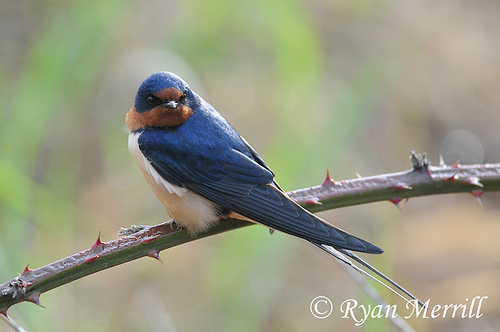
a blue bird with a orange neck and a white belly and a black eyering
this colorful bird contains a blue head, nape back, wings and tail, a red face, and a white throat , belly and tarsus.
tiny bird mainly blue with a white belly and orange neck. the tail is blue with some white.
a small bird with blue wings and a rusty orange throat, and a white belly.
a stout looking bird with blue feathers, a white chest, and orange facial markings.
this particular bird has a white belly and breasts and blue secondariesa small, colorful blue bird with long, pointed wings and tail, buff belly, dark bill and eyes, and a reddish-brown throat and crown.
a dark blue bird with a white belly and sharp belill.
this bird is blue with white and has a very short beak.
this is a blue bird with brown around its bill and a white orange underbelly.
Species: Barn Swallow